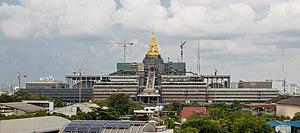
La Chambre des représentants est la chambre basse du parlement du royaume de Thaïlande, le pouvoir législatif du pays.
L'Assemblée nationale de Thaïlande est le parlement bicaméral de Thaïlande, pouvoir législatif du pays. Il est composé d'une chambre haute, le Sénat, et d'une chambre basse, la chambre des représentants.